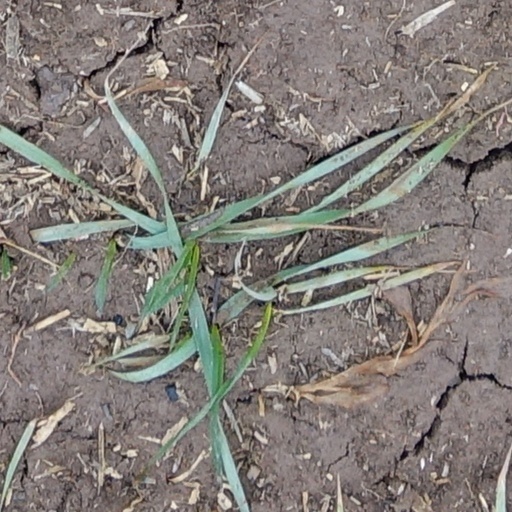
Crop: wheat